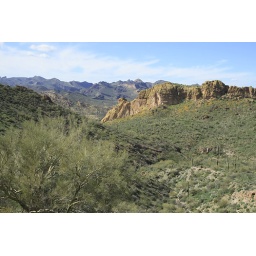
The flowers by the rocks caught my eye and I pulled off the road to get this picture.